Joanne Peters

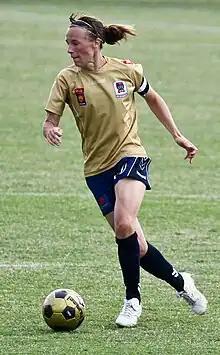
Playing for the Newcastle Jets, 2008

Joanne "Joey" Elsa Peters (born 11 March 1979) is an Australian former soccer player who last played for the Newcastle Jets in the Australian W-League. She played for Brazilian club, Santos (2002), becoming the first Australian woman to play professional football in South America. Peters also was one of the first Australians to represent a team in the Women's United Soccer Association in 2003, when she joined New York Power. Internationally she represented Australia as a central midfielder for the Matildas from March 1996 to February 2009 for 110 games and scored 28 goals.